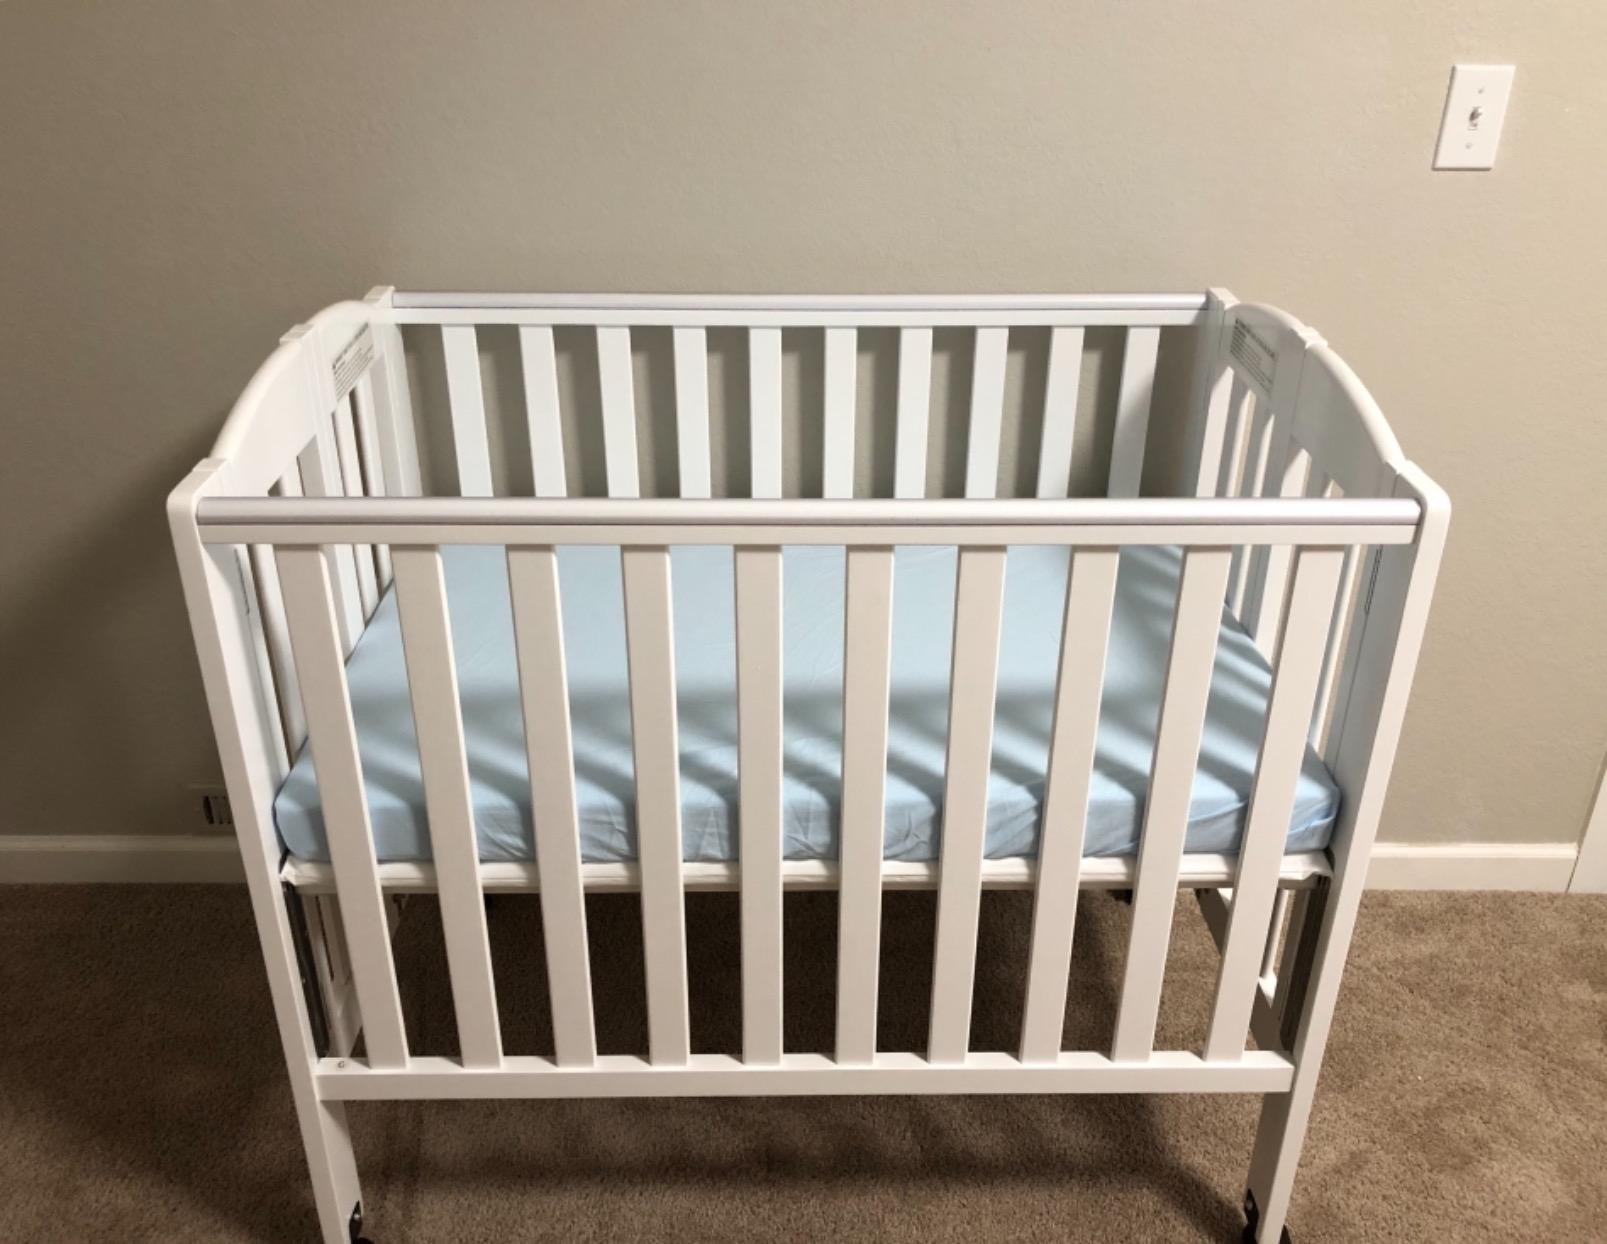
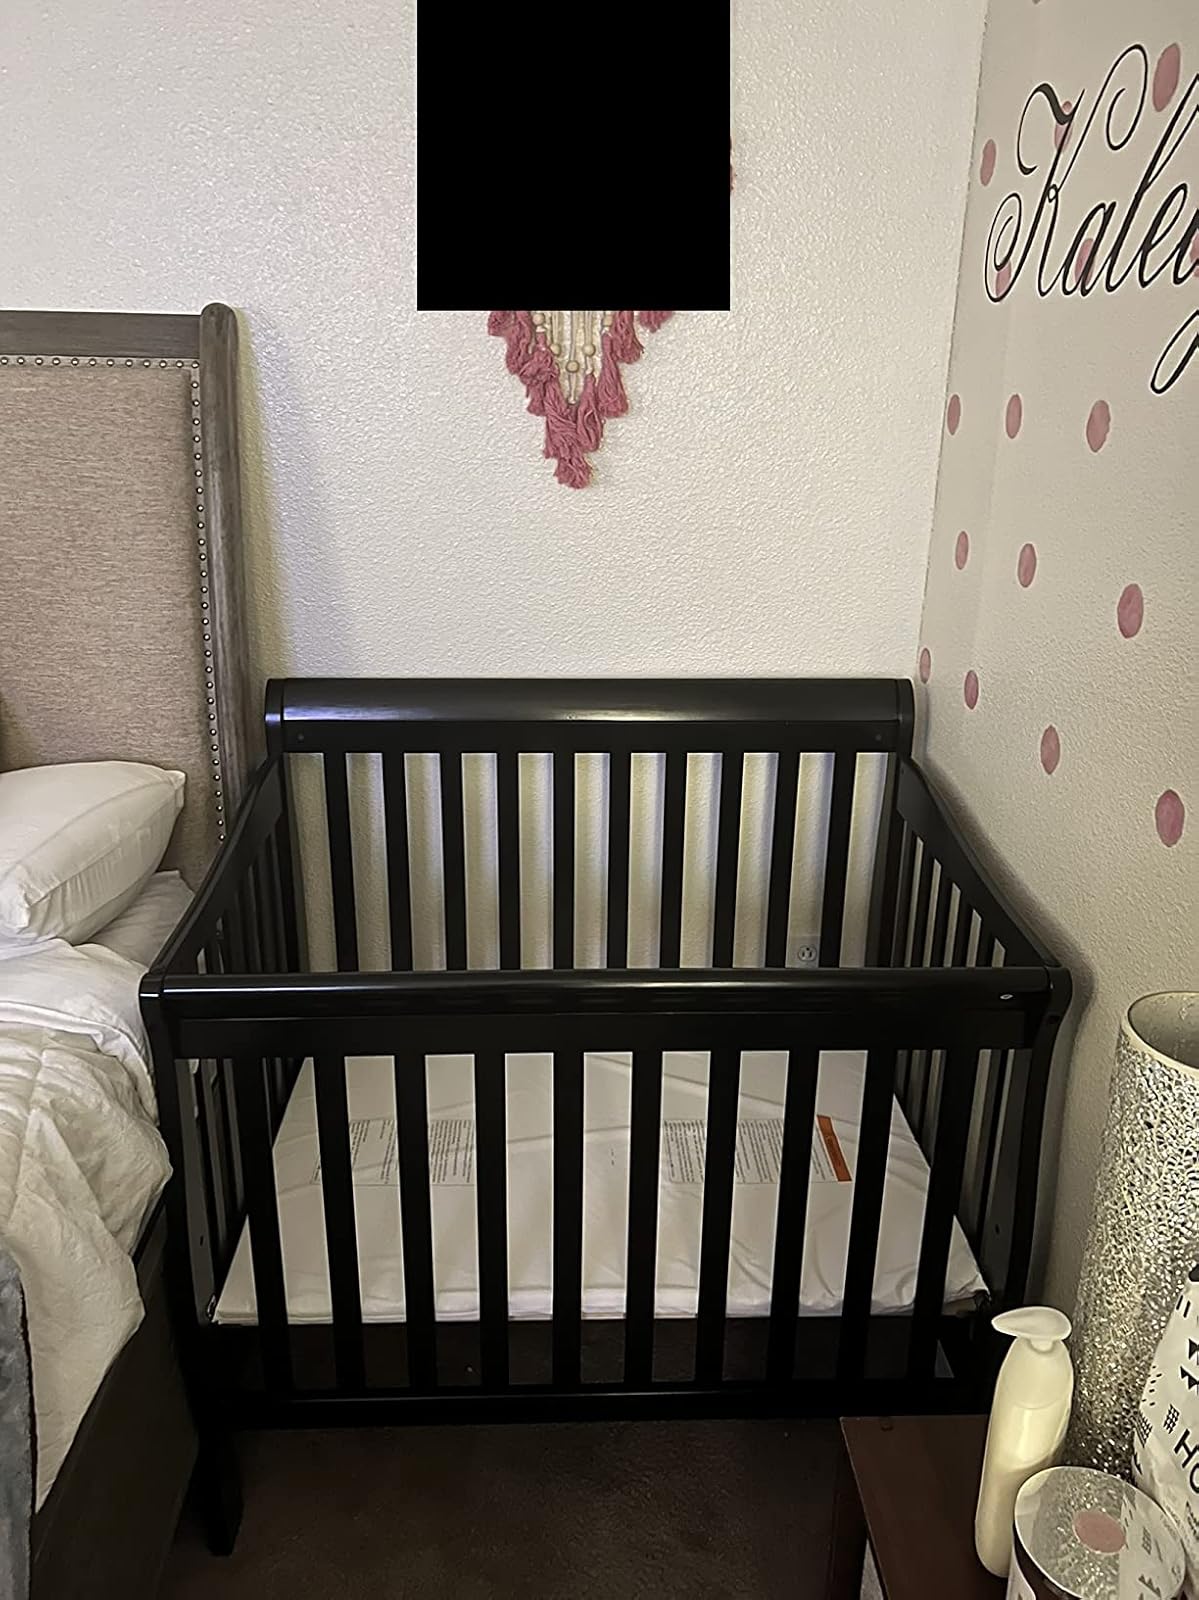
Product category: products_crib
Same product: no